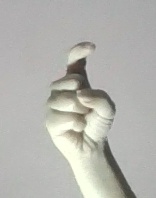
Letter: ra